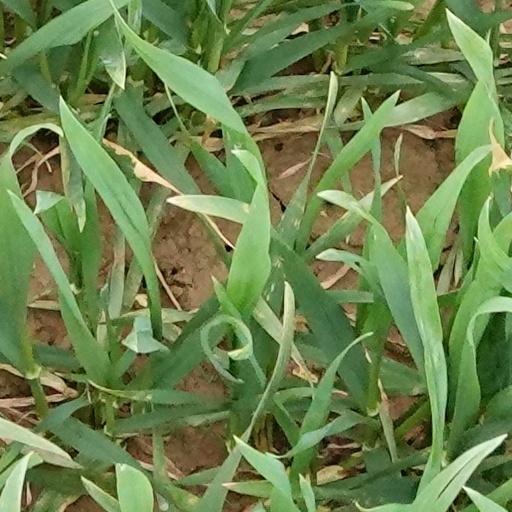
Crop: wheat